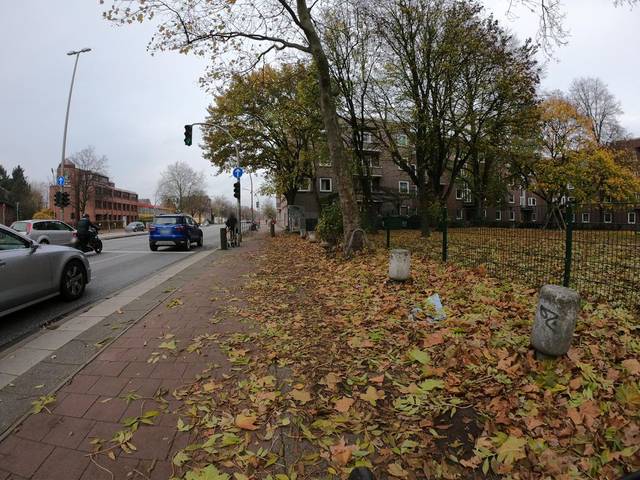
Region: Germany
Coordinates: 53.576, 9.939